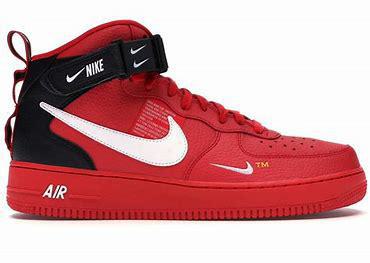
Brand: Nike
Model: Air Force 1